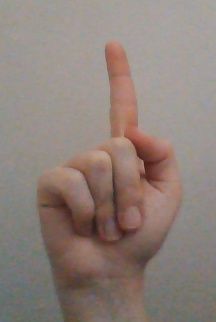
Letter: bb